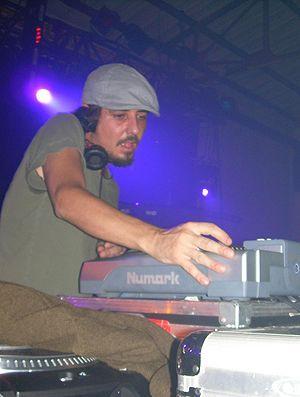
Voici une liste d'artistes de jungle et drum and bass triée alphabétiquement par nom d'artiste.